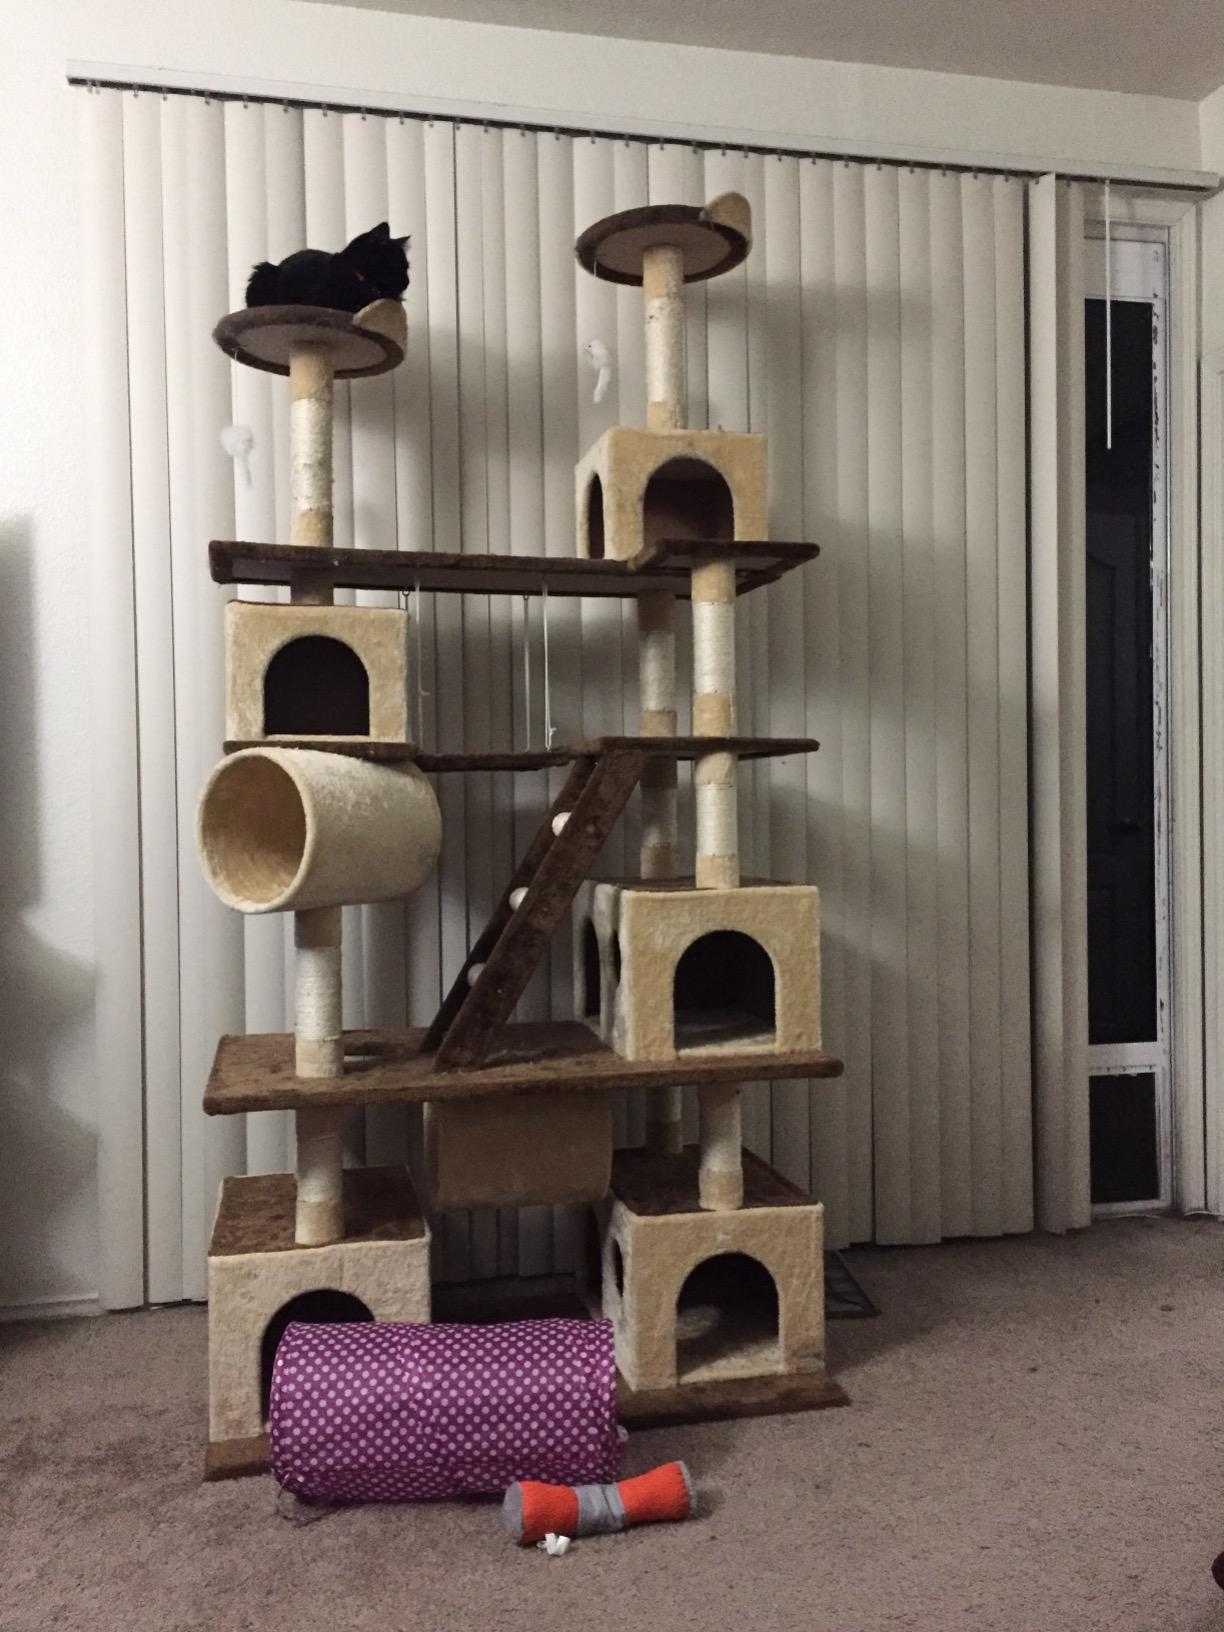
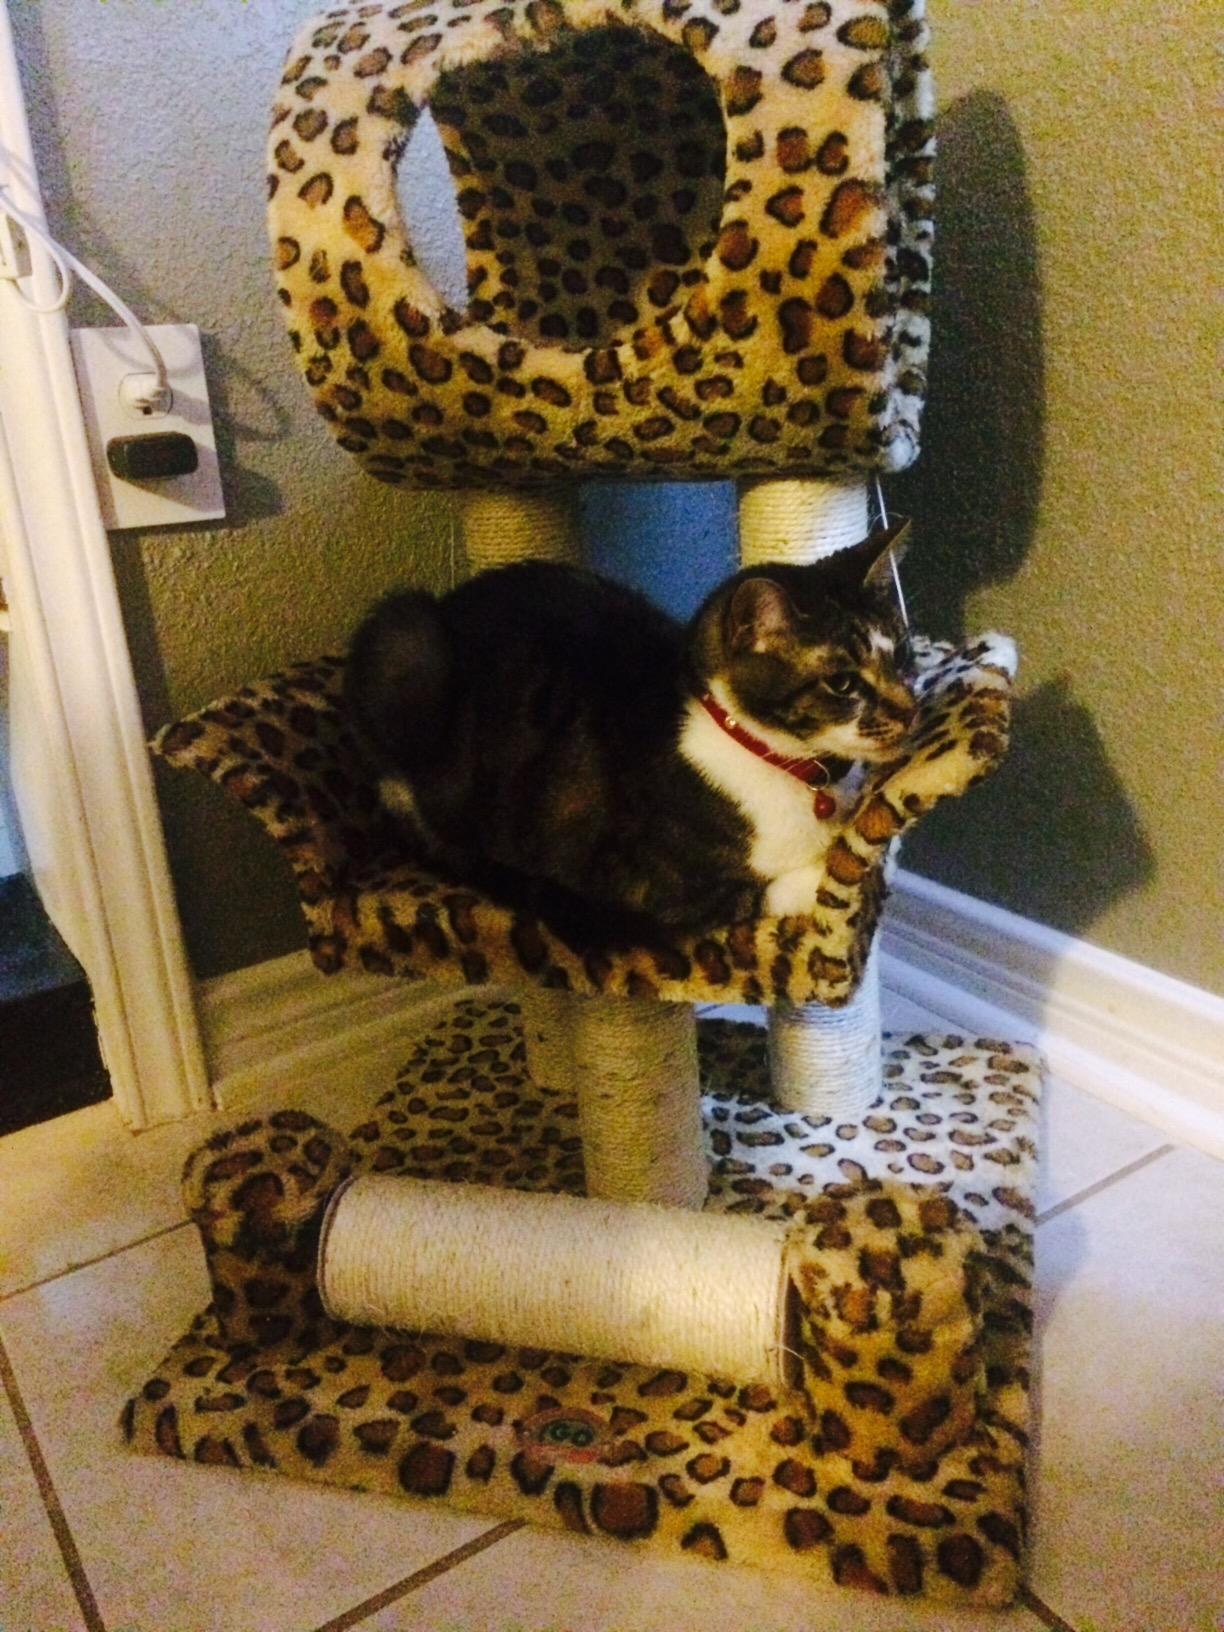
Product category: items_cat tree
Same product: no